Santa Maria a Cetrella

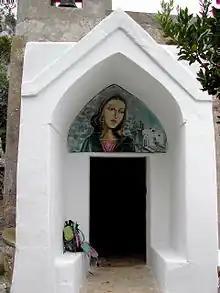
Eremo cetrella

Santa Maria a Cetrella is a Franciscan chapel and hermitage in Anacapri, Capri, Italy. Referred to as "Capri's most otherworldly church", it contains a Madonna statue which is venerated by pilgrims, including Rainer Maria Rilke. Built in the Middle Ages, its features include stucco siding, with a low-vaulted ceiling.